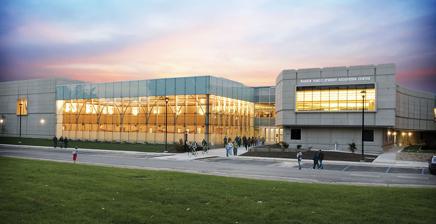
Building: Markin Family Student Recreation Center
Country: United States of America
Year built: 2008
Markin Family Student Recreation Center Markin Center Full name Markin Family Student Recreation Center Location Peoria , Illinois Coordinates 40°41′49.6″N 89°37′5″W / 40.697111°N 89.61806°W / 40.697111; -89.61806 Public transit CityLink Owner Bradley University Operator Bradley University Construction Broke ground 2008 Opened 2008 Construction cost $25 million ($35.4 million in 2023 dollars ) Markin Family Student Recreation Center is a multi-purpose student recreational facility constructed in 2008 at Bradley University in Peoria, Illinois . After the demolition of Robertson Memorial Field House , the Markin Center's intramural championship gym served as the temporary home for the Bradley University women's volleyball program while construction continued on Renaissance Coliseum , a 4,200 seat on-campus arena that will serves as home to both women's basketball and volleyball. References